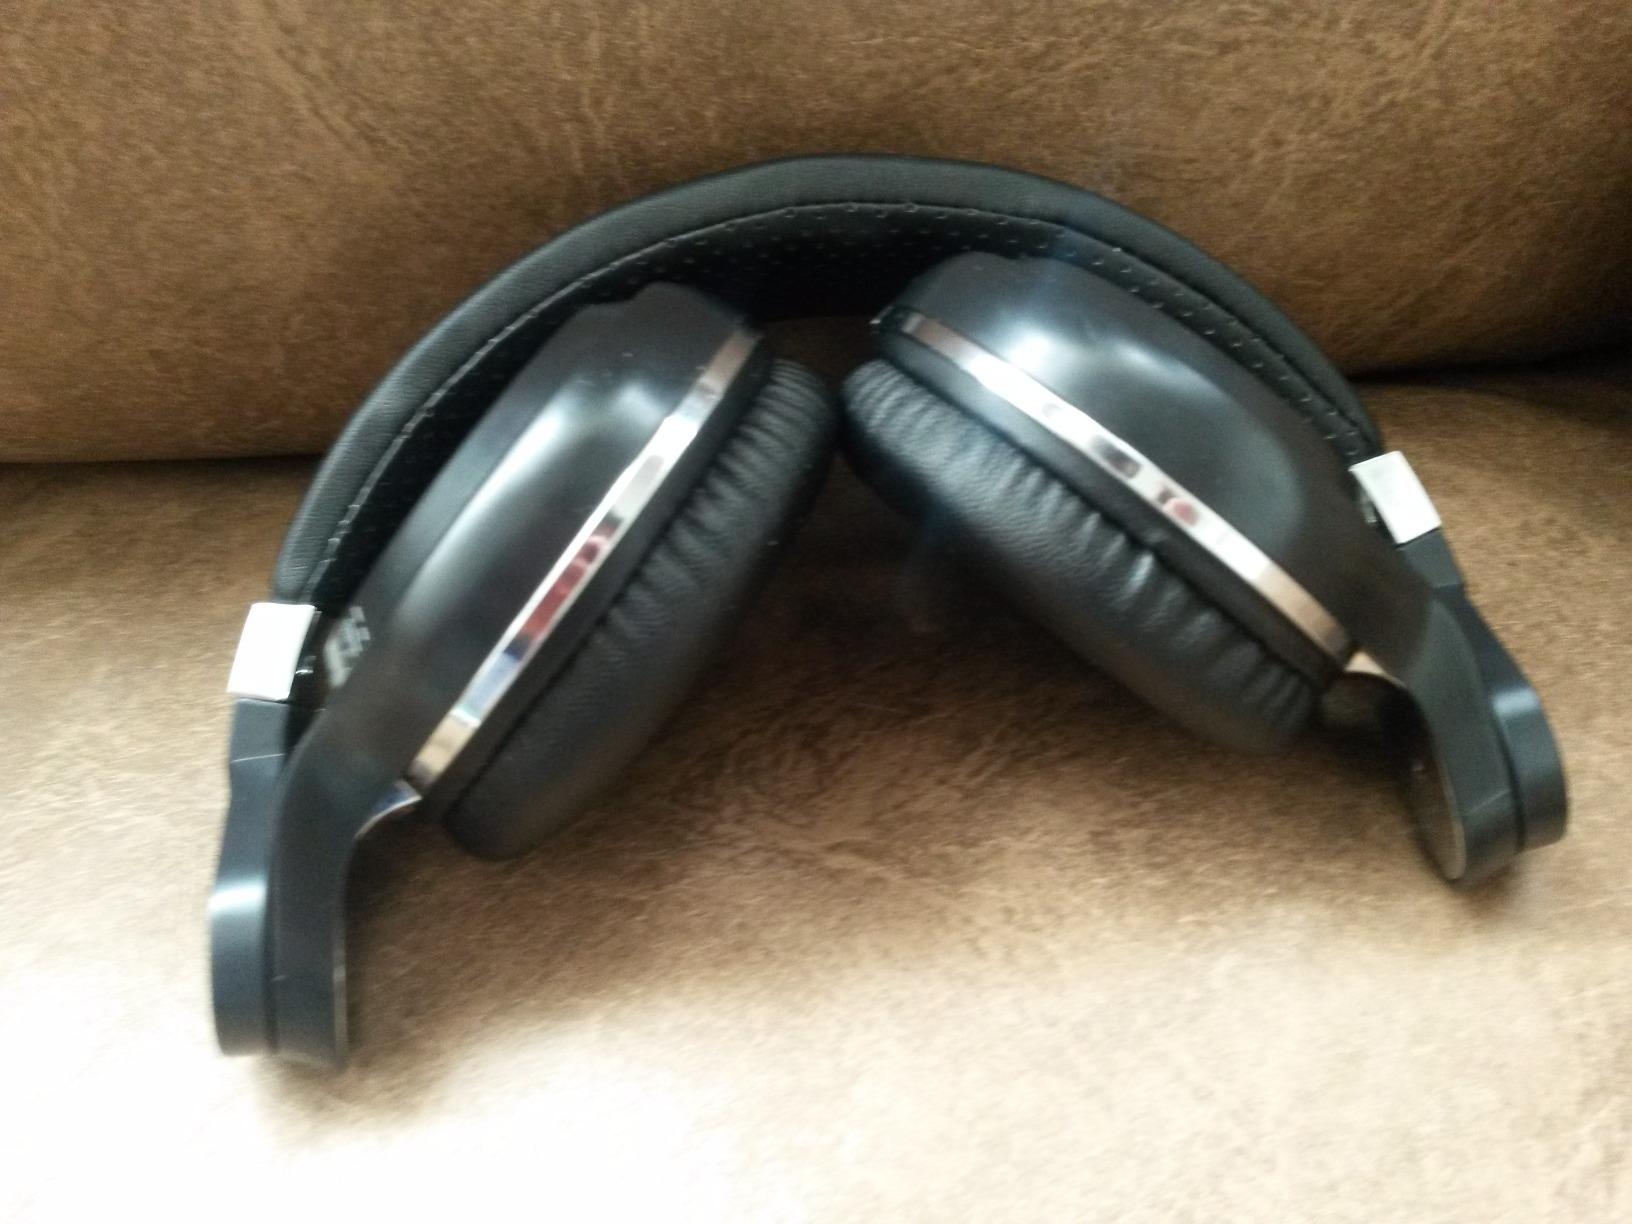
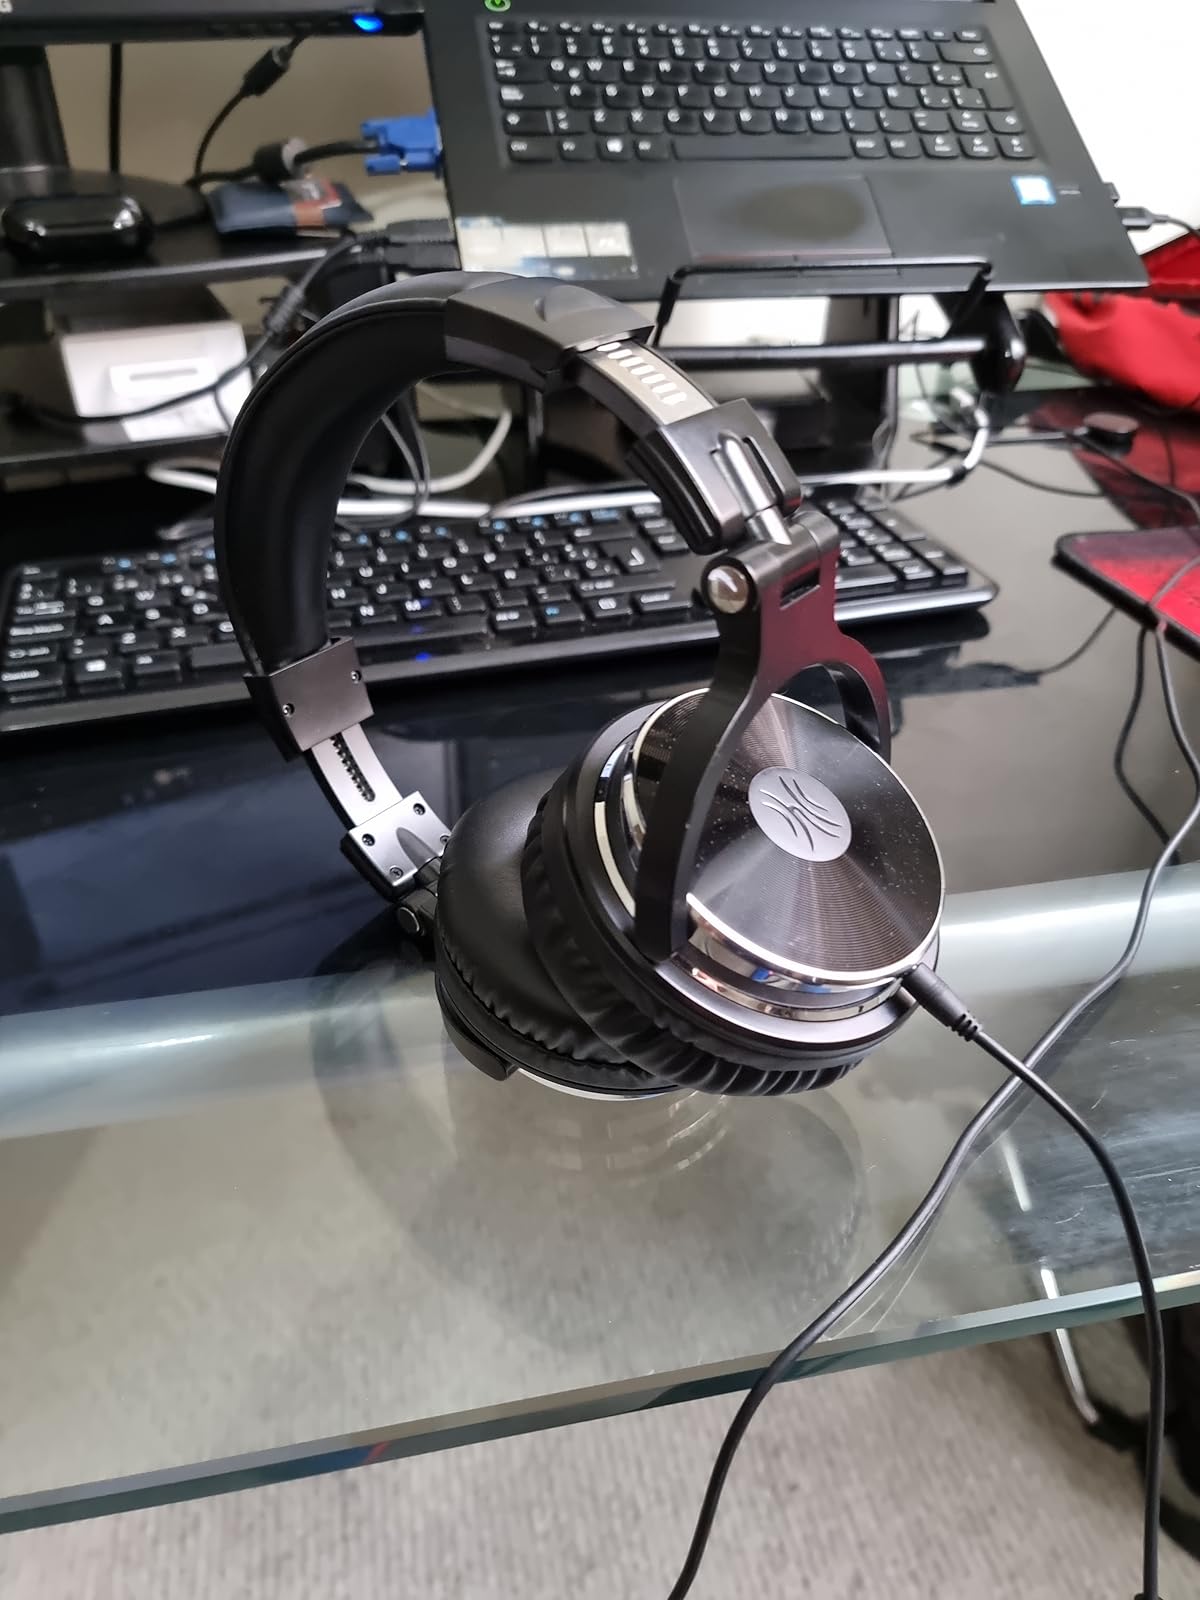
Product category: headphones
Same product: no